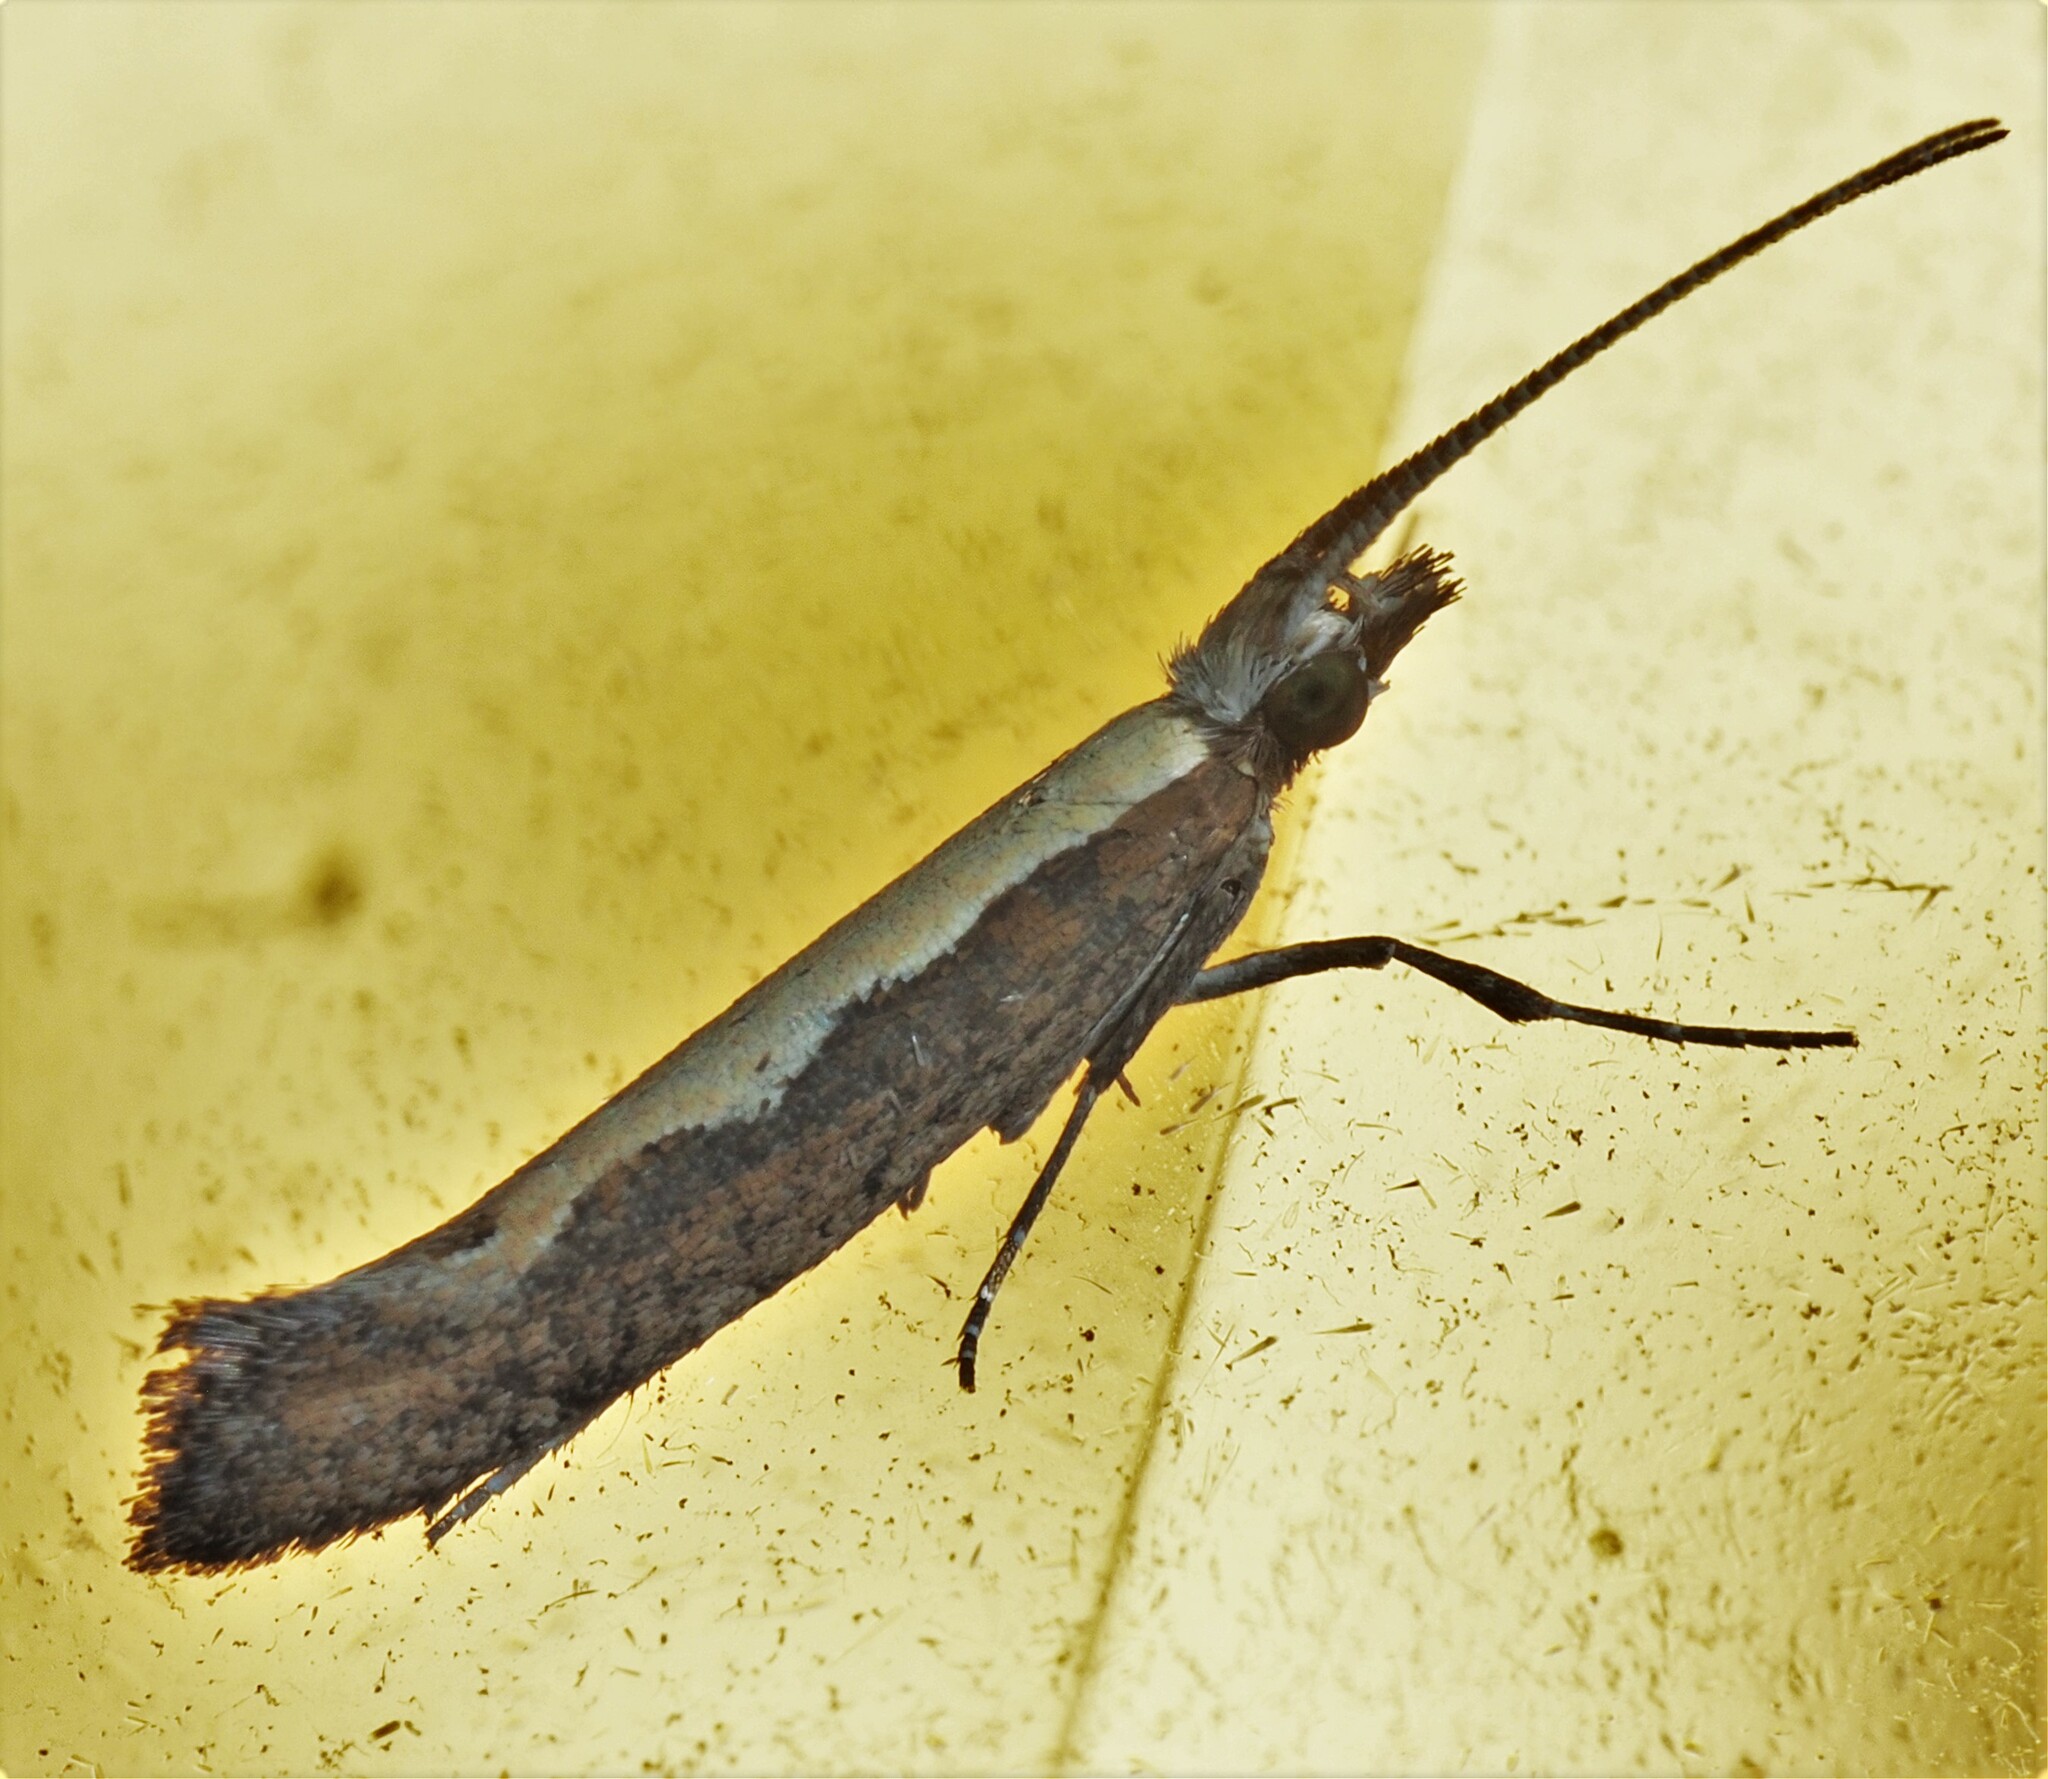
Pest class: diamondback_moth